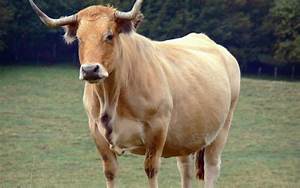
Label: cow